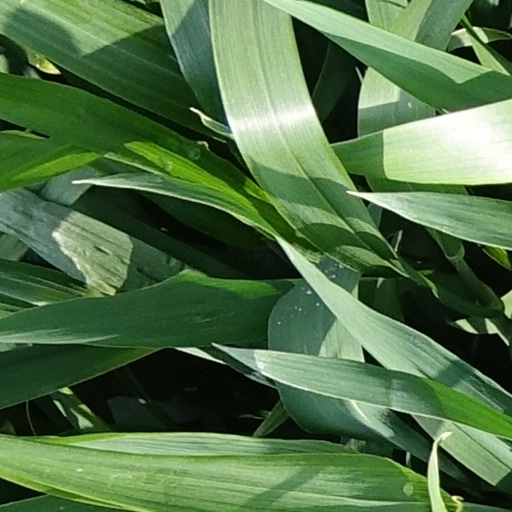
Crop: wheat